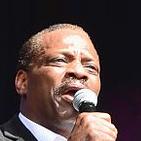
Age: 60